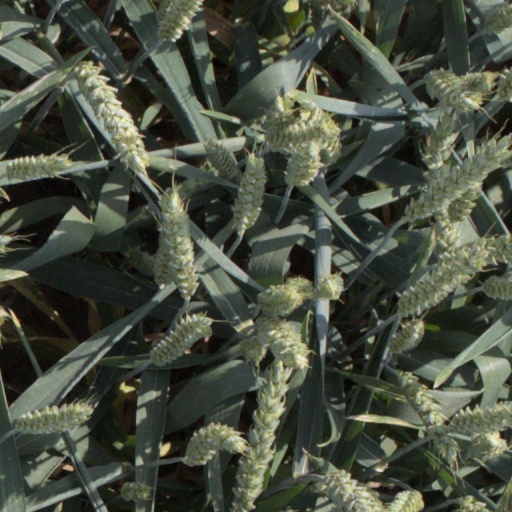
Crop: wheat